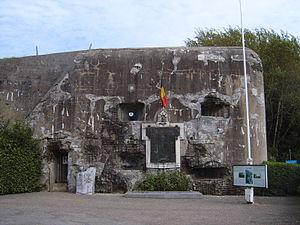
fr:Fort de Battice
Le fort de Battice est un gros ouvrage d'artillerie construit de 1934 à 1937 situé dans la ville belge de Herve et appartenant à la position fortifiée de Liège.
La position fortifiée de Liège correspond au cercle de fortifications protégeant la ville de Liège, en Belgique, et surtout ses ponts. Construite entre 1888 et 1891 à l'initiative du général belge Henri Alexis Brialmont, elle s'appuyait principalement sur une ceinture de forts bétonnés, à environ sept km du centre-ville, complétée par des fortifications de campagne et des troupes dans les intervalles.